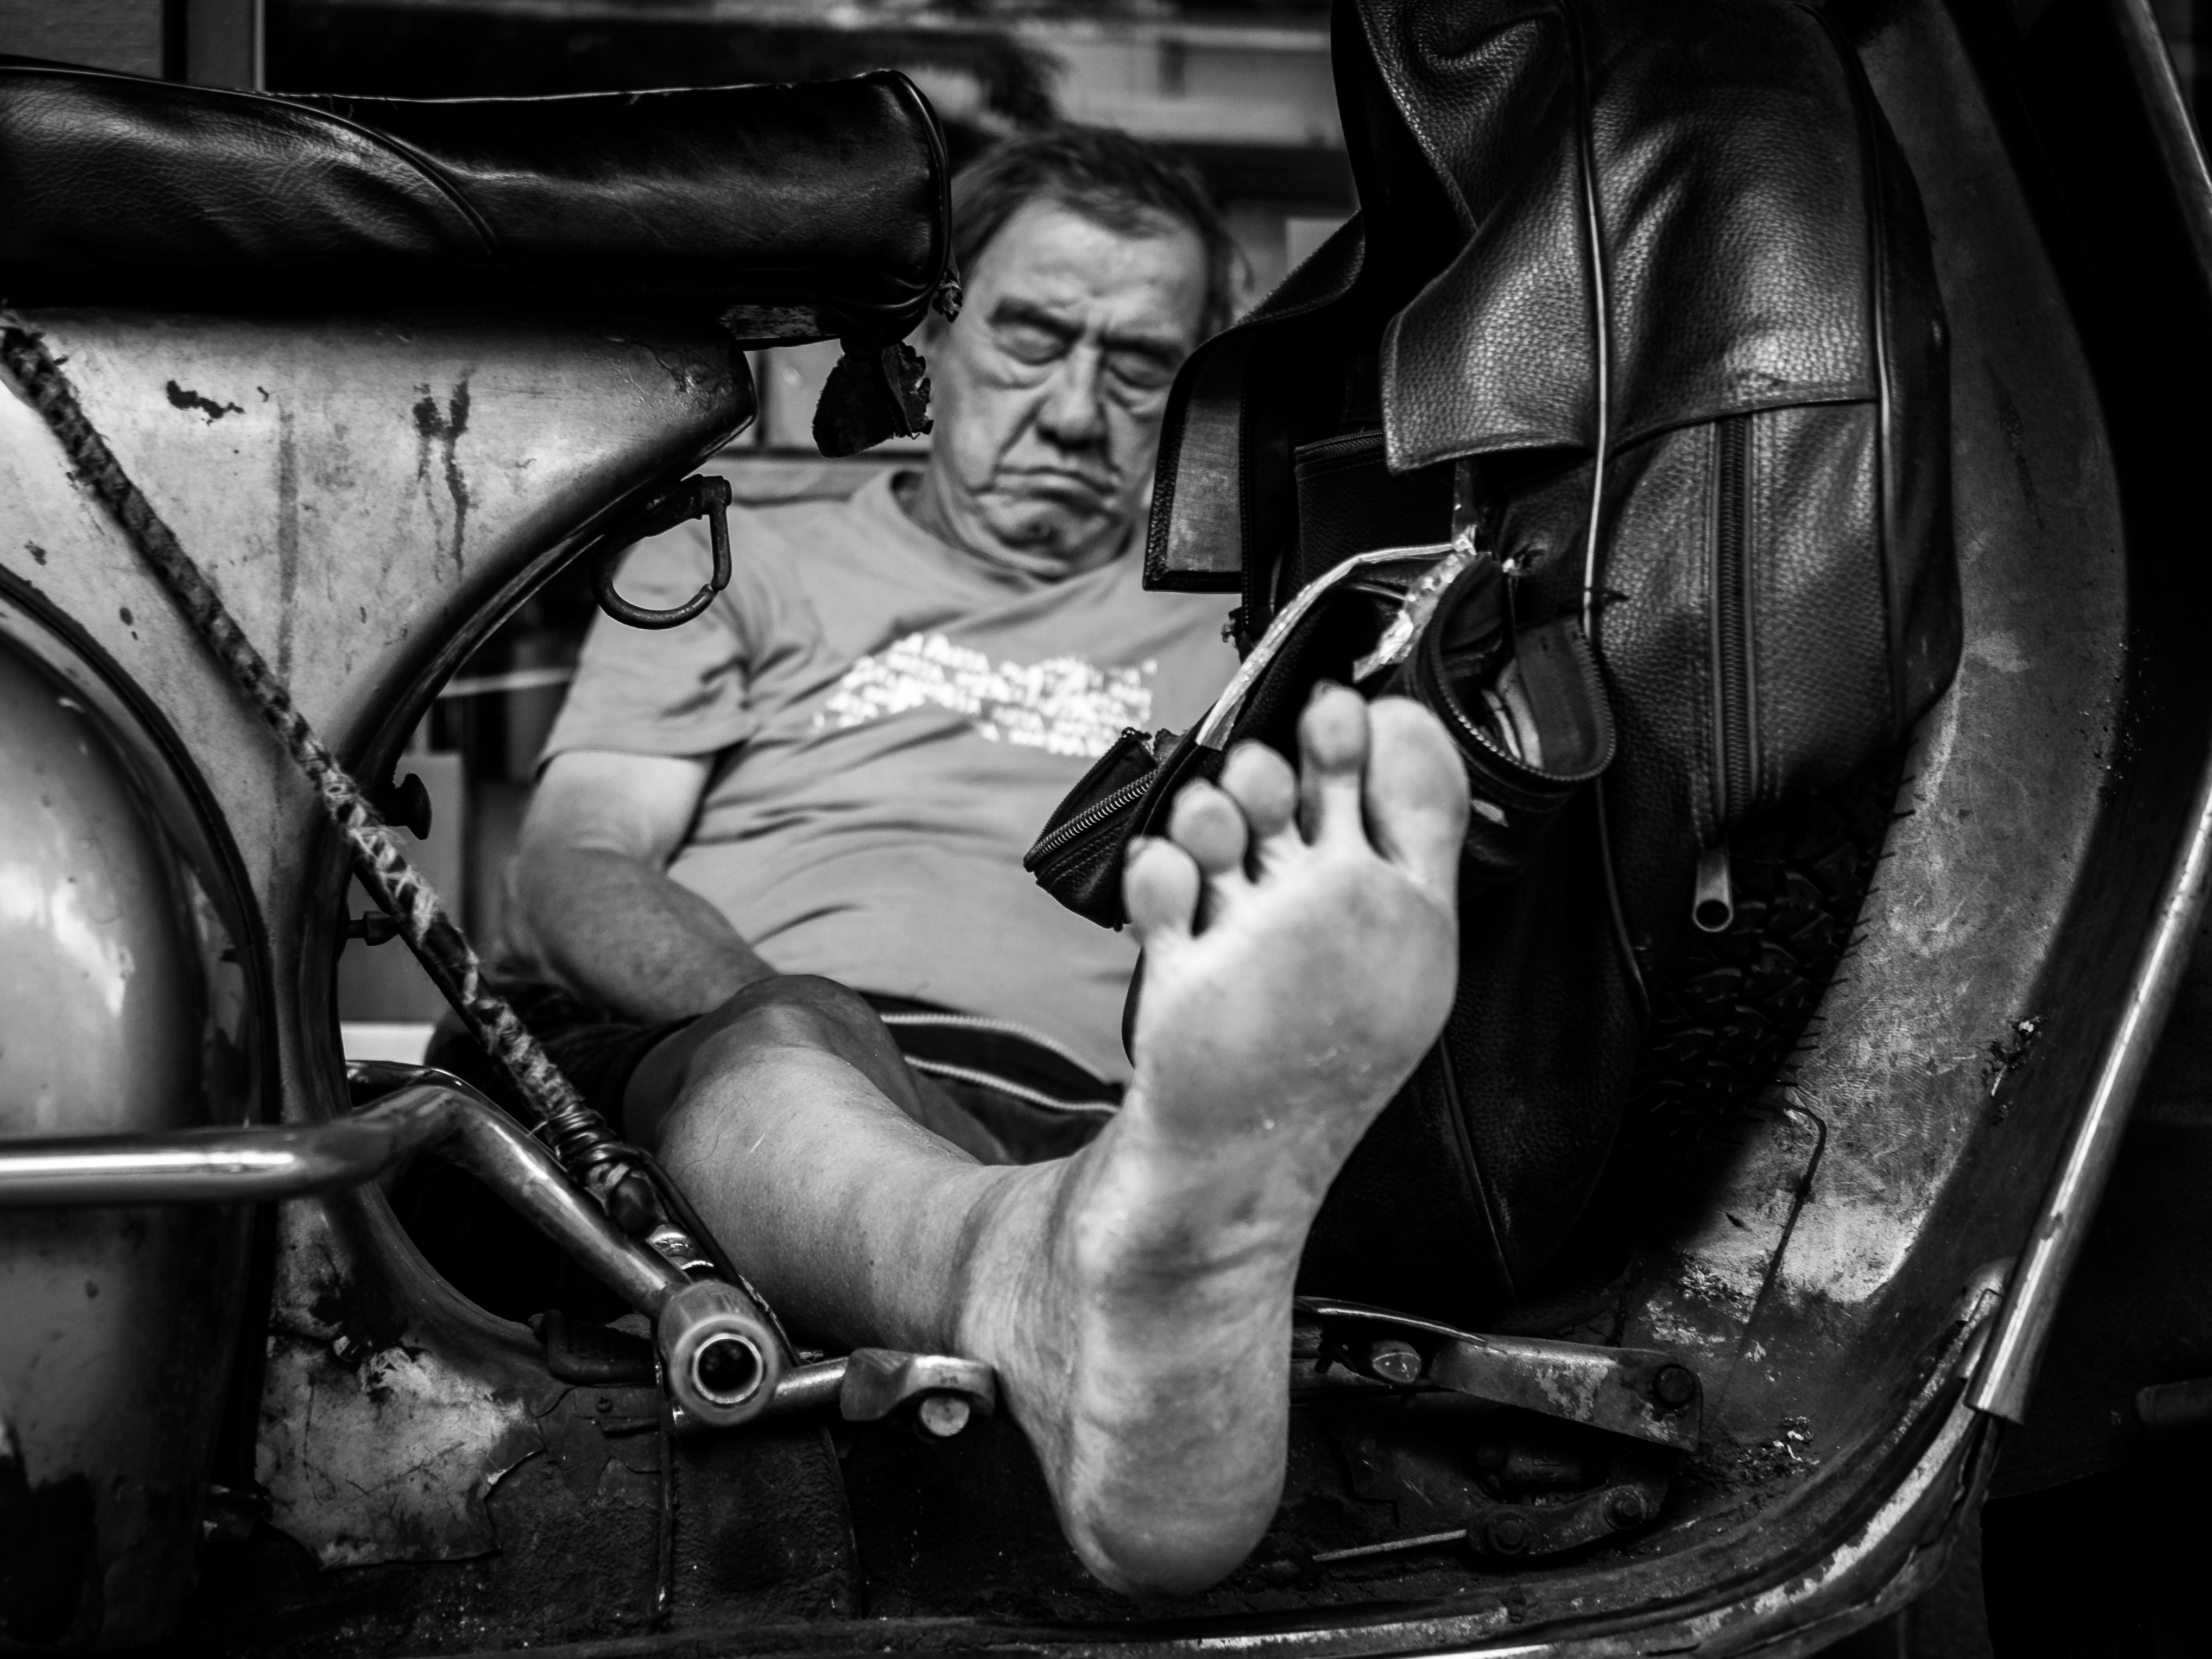
man, black and white, photography, darkness, black, monochrome, monochrome photography, film noir